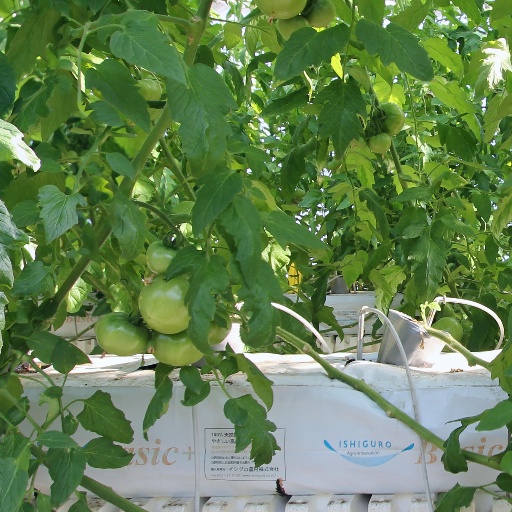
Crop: tomato